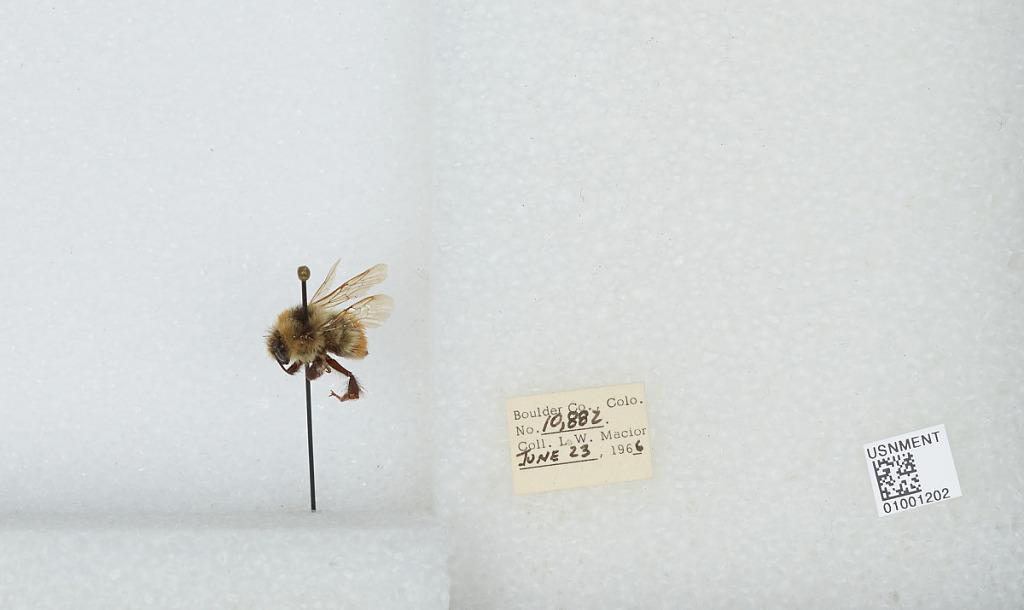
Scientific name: Bombus (Pyrobombus) centralis Cresson
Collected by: L. Macior
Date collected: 1966-6-23
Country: United States
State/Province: Colorado
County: Boulder
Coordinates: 40.09, -105.36